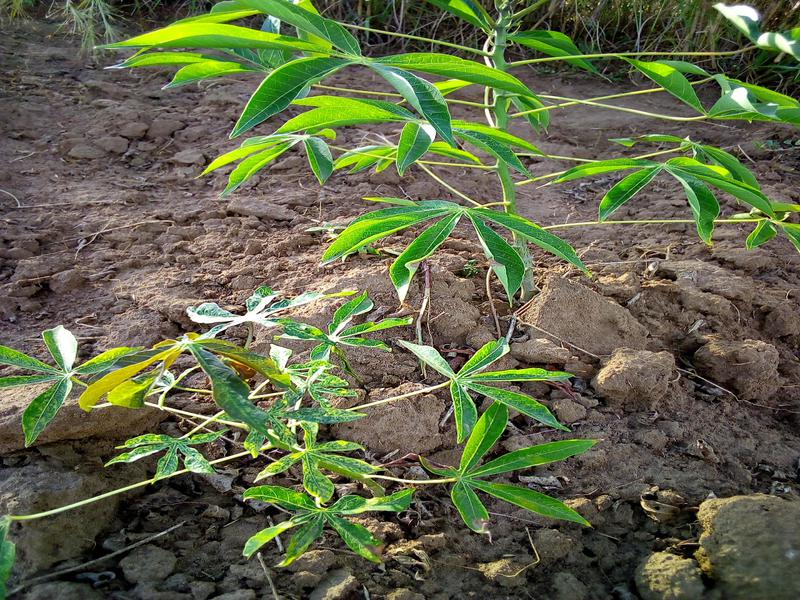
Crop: cassava
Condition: healthy